Babini Group

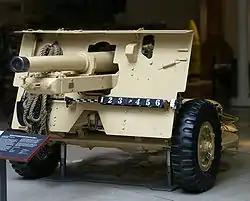

The retirement of the 4th Armoured Brigade into laager, led Bergonzoli to believe that the force would concentrate in defence of the roadblock and during the night, he organised an attack down the , to pin down the defenders. A flanking move by the Babini Group eastwards through the desert, just west of a feature known as the Pimple, was intended to get behind Combeforce. On the morning of 6 February, the Babini Group had and twenty-four M13s in the V Tank Battalion M13/40, twelve of the III Tank Battalion M13/40 at the rear, twenty-four guns, eighteen anti-tank guns, 320 assorted lorries and other small vehicles. At the Babini Group advanced without artillery support and with no knowledge of the situation beyond the first ridge to the east.